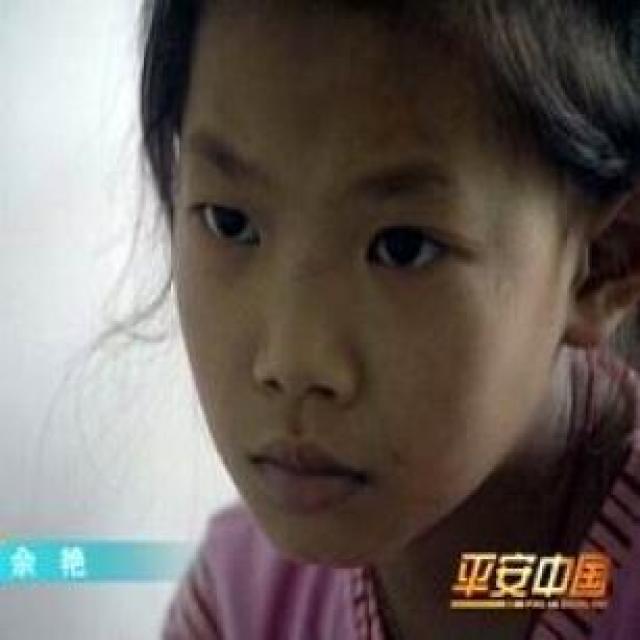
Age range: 0-12